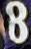
Number: 8